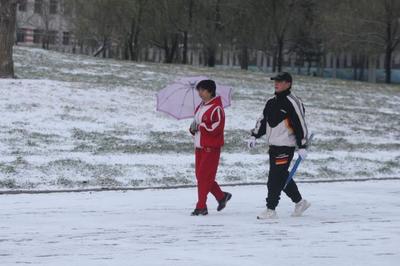
Weather: snow or frosty